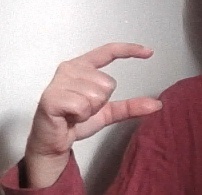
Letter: dal